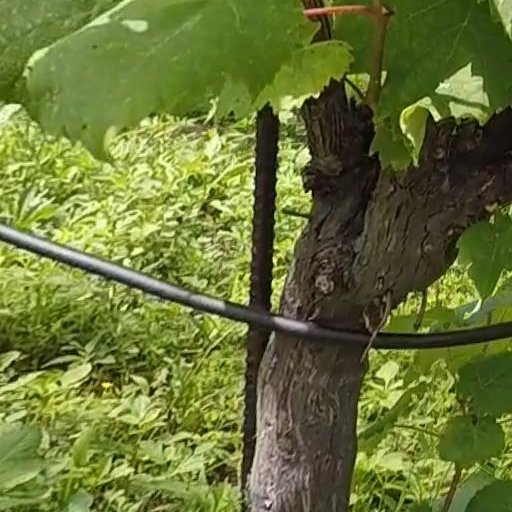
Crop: grape